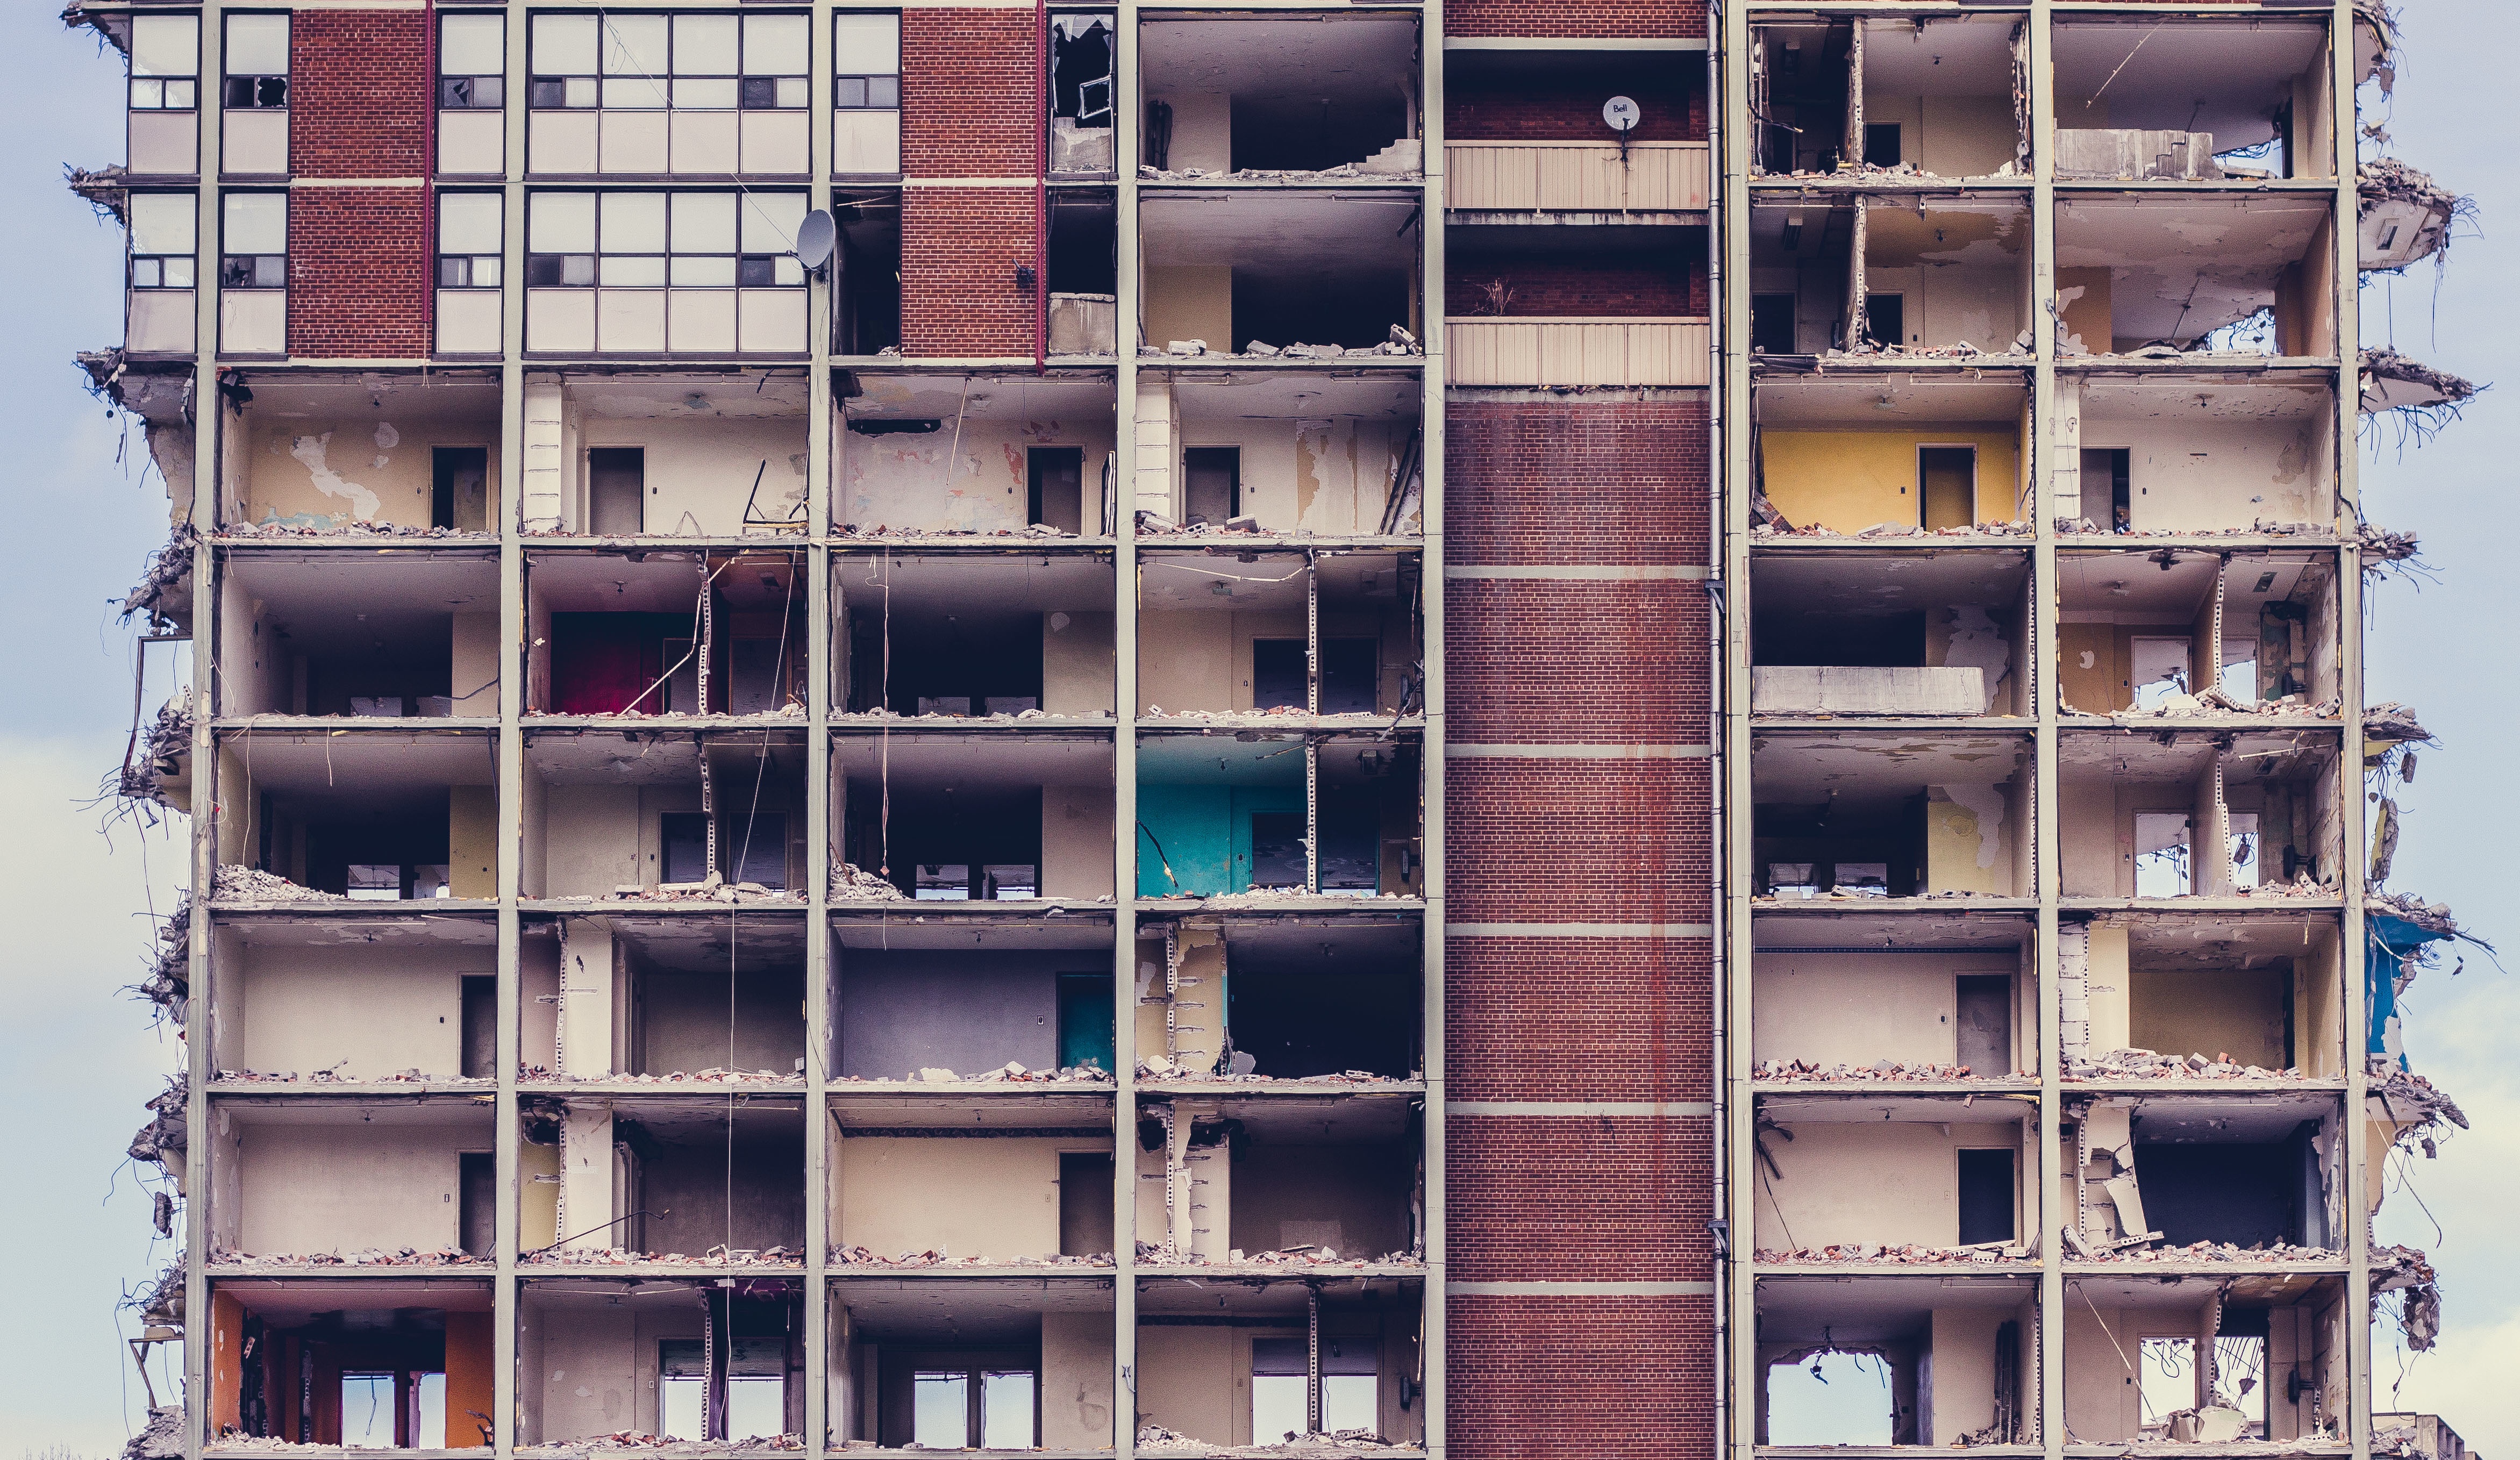
window, building, home, facade, abandoned, shelf, decay, furniture, apartment, tower block, high rise, interior design, crisis, attack, shelving, demolition, condominium, demolished, window covering